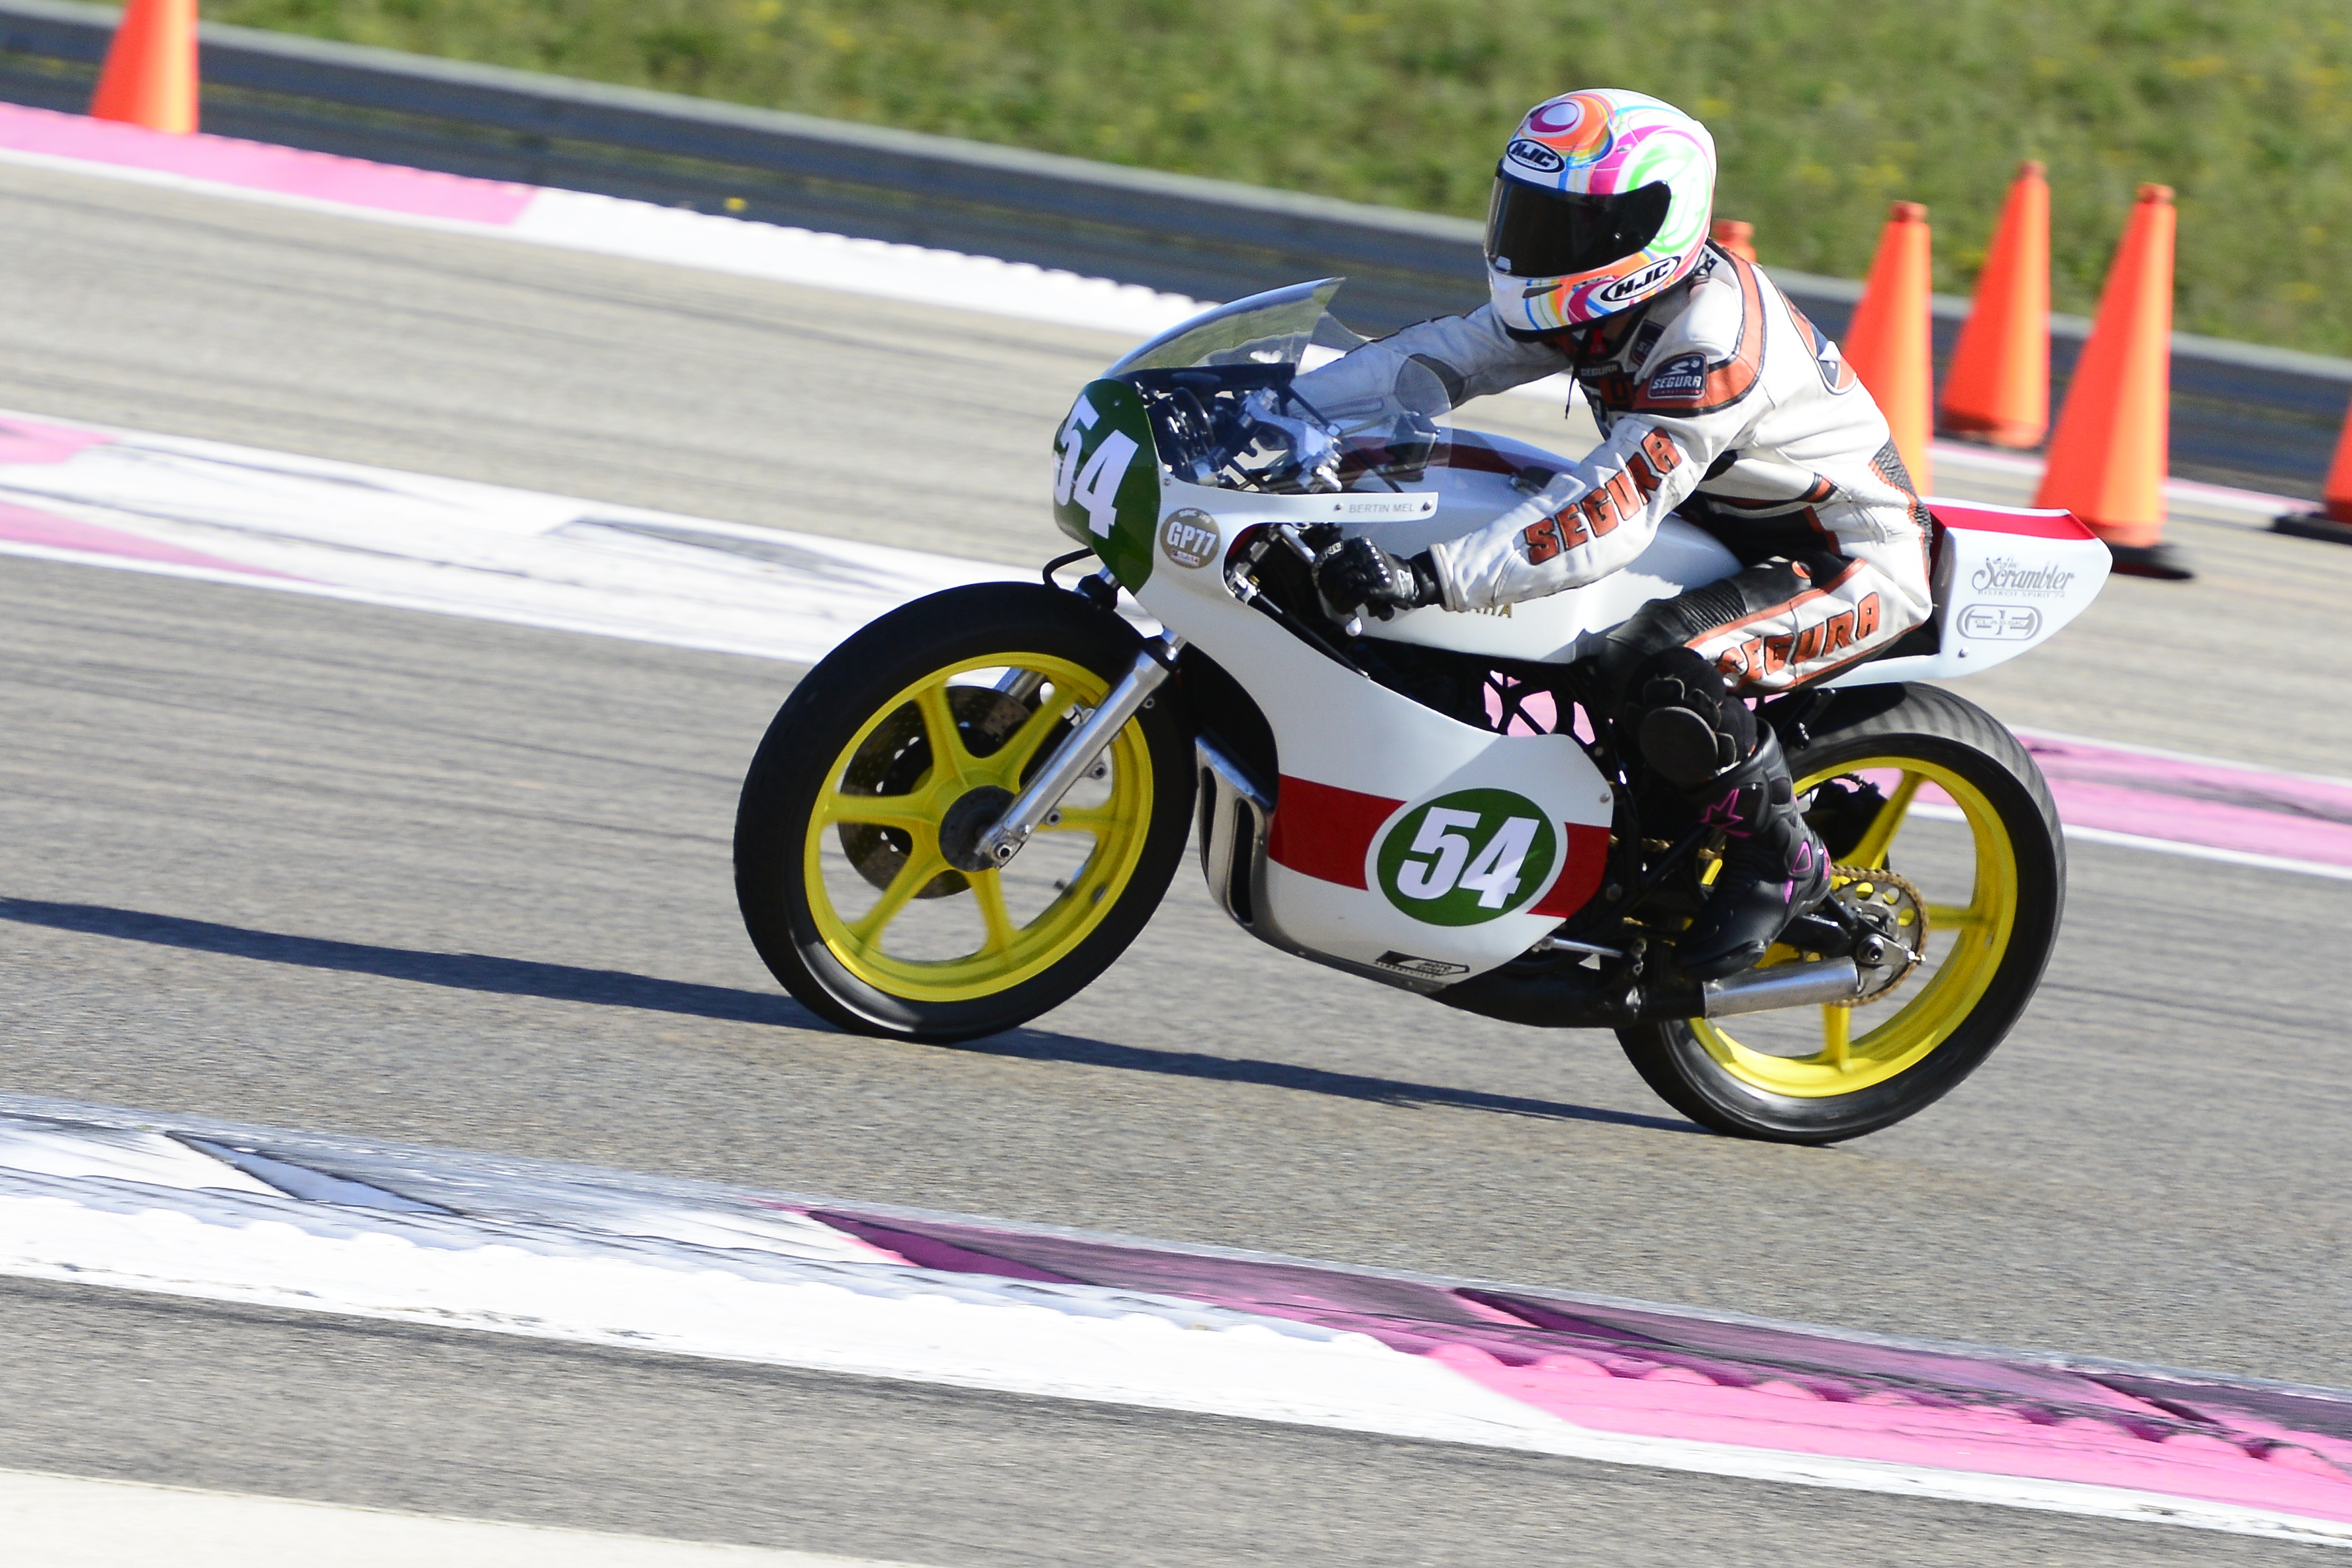
car, wheel, vehicle, motorcycle, yamaha, race, sports, racing, race track, former, motorsport, motorcycling, land vehicle, motorcycle racing, road racing, automobile make, automotive design, auto race, superbike racing, grand prix motorcycle racing